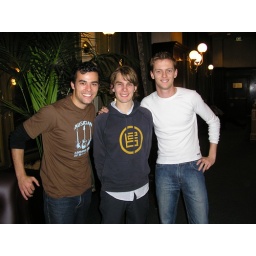
Dale and I interviewed Jesse Martin. He was the youngest person to sail around the world solo.